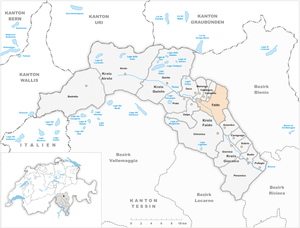
Faido est une commune suisse du canton du Tessin, chef-lieu du district de Léventine.